The Bowman and The Spearman

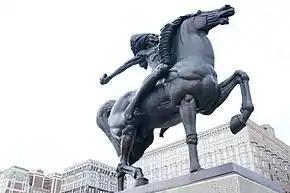
The Spearman

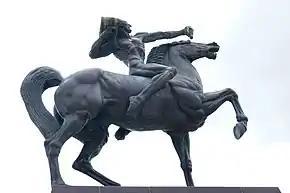
The Bowman

The Bowman and The Spearman, also known collectively as Equestrian Indians, or simply Indians, are two bronze equestrian sculptures standing as gatekeepers in Congress Plaza, at the intersection of Ida B. Wells Drive and Michigan Avenue in Chicago's Grant Park, in the U.S. state of Illinois. The sculptures were made in Zagreb by Croatian sculptor Ivan Meštrović and installed at the entrance of the parkway in 1928. Funding was provided by the Benjamin Ferguson Fund.